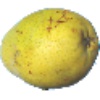
Label: pear_monster